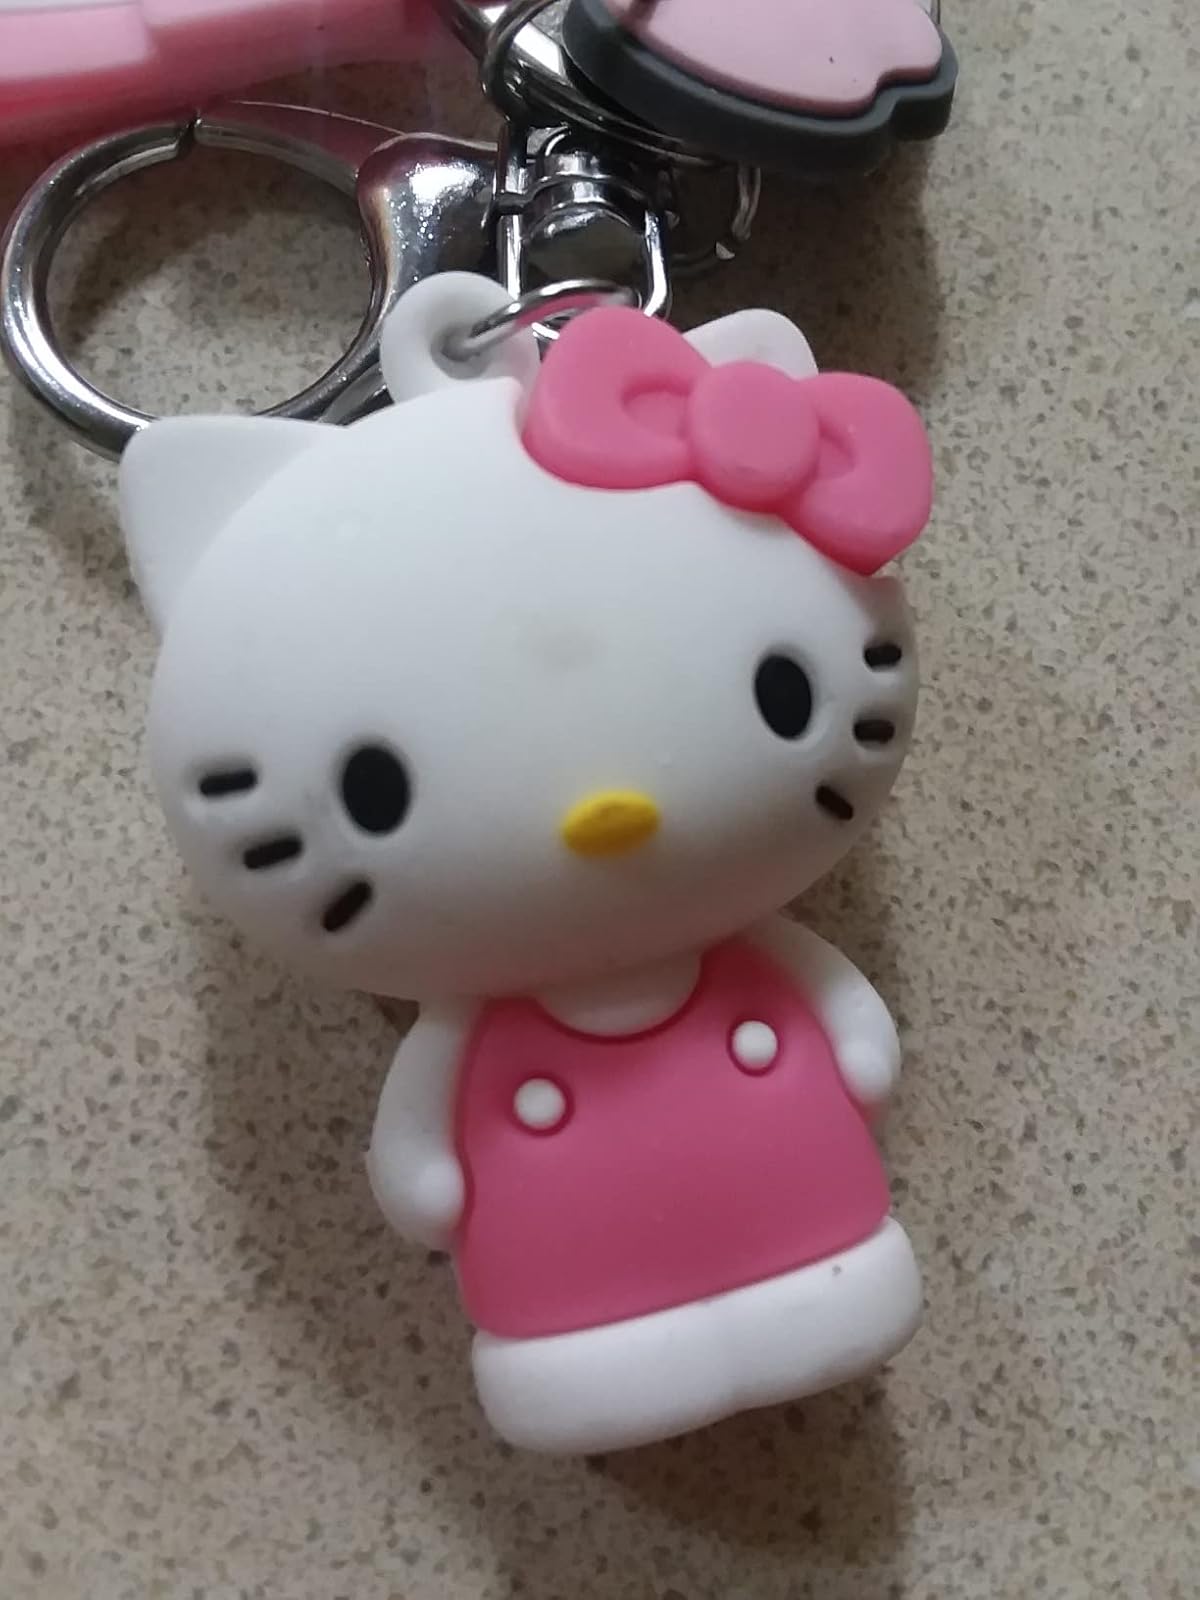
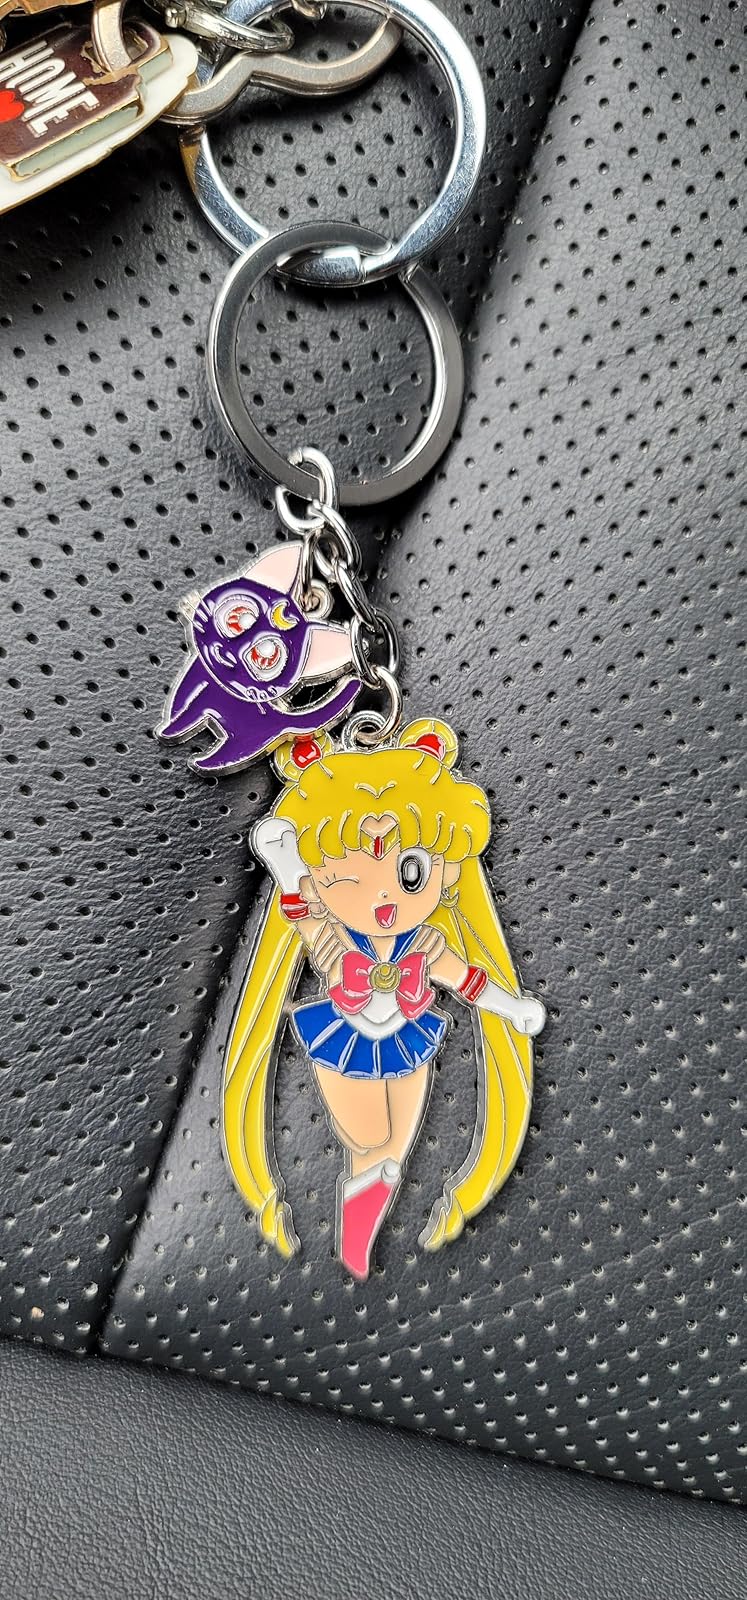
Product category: accessories_keychain
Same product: no